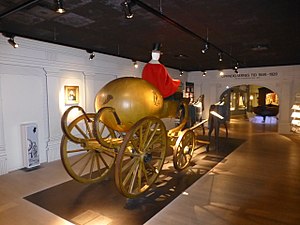
Kuglepostvogn / Kuglepostvognen
Den rekonstruerede kuglepostvogn på Post & Tele Museet.
Kuglepostvognen eller Kugleposten var en hestetrukken postvogn, der blev benyttet af det danske postvæsen i 1800-tallet. Det var en ganske usædvanligt køretøj, der bestod af et stel med hjul og en æggeformet "kugle" som vognkasse. Hensigten med denne konstruktion var at forhindre kusken i at tage passagerer med undervejs på postruten.